Ethnic groups in the Philippines

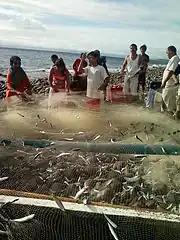
Fisherfolk in Banton, Romblon, 2011

The Umayamnon are originally from the Umayam River watershed and the headwaters of the Pulangi River. They reside in Bukidnon and are a subgroup of the Manobo.